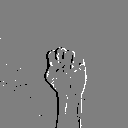
ASL letter: s